John L. Jerstad

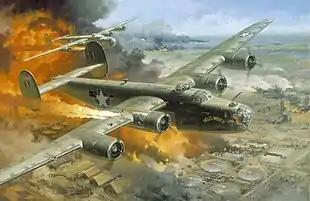
Roy Grinnell's painting "Fire over Ploesti" depicts Jerstad's badly damaged bomber over the oil refineries at Ploesti, Romania

Jerstad enlisted as an aviation cadet at Milwaukee, Wisconsin, on July 12, 1941. He trained at Ontario, California, and Luke Field, Arizona. He was commissioned on February 6, 1942 and served with the 98th and 93rd Bomb Groups at Barksdale Field, Louisiana. In October 1942, he went to Europe with the 93rd and flew B-24s with the 328th Bomb Squadron, as a captain. He was promoted to major in April 1943, and was assigned to the 2nd Bomb Wing headquarters a month later. He was picked by Colonel Edward L. Timberlake, former commander of the "Traveling Circus" to be Timberlake's chief operations officer.